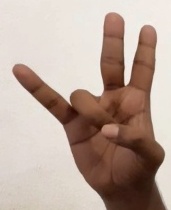
ASL sign: 7